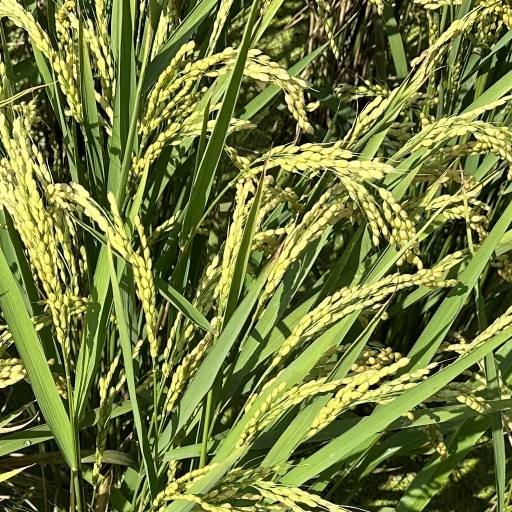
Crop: rice